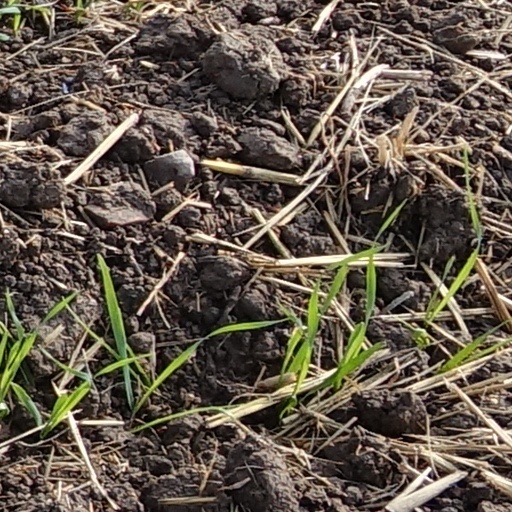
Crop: wheat